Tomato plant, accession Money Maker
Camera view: bottom (45 deg); turntable rotation: 30 degrees
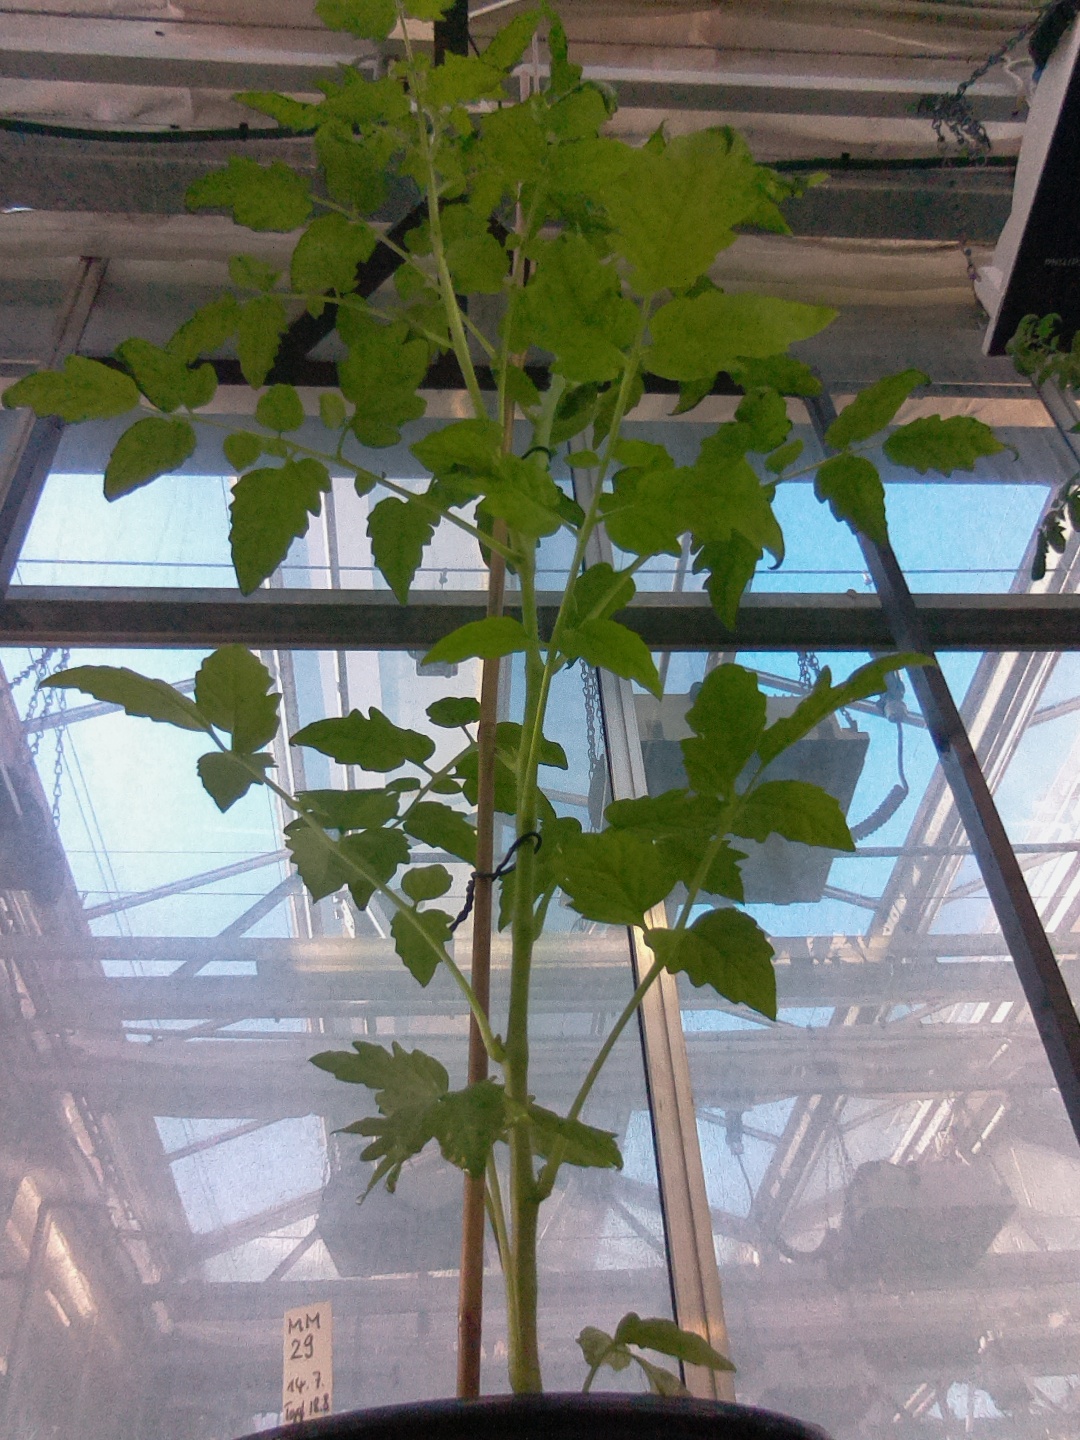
BBCH growth stage 52: 2 inflorescences visible